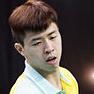
Age: 18